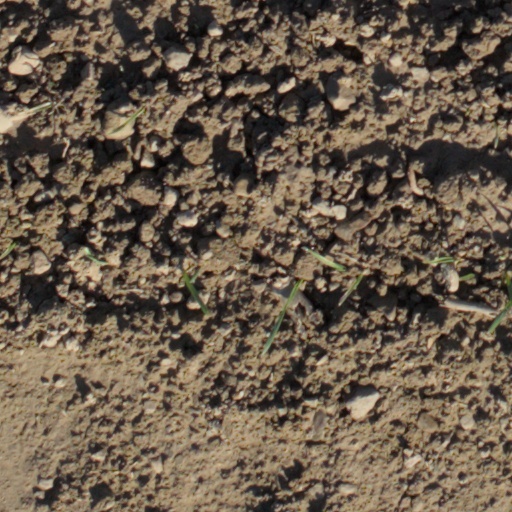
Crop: wheat